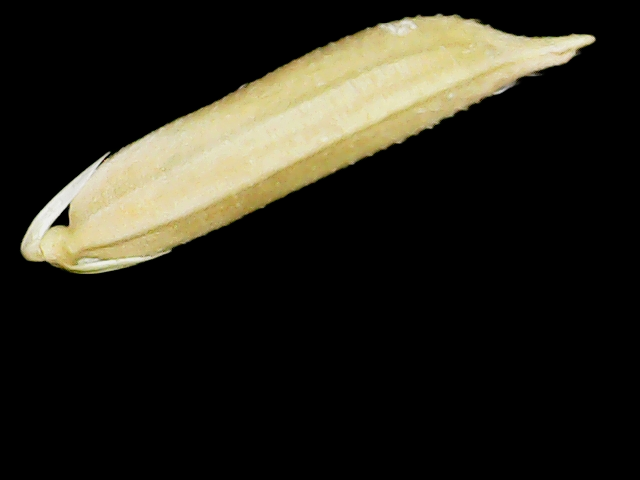
Rice variety: Binadhan25